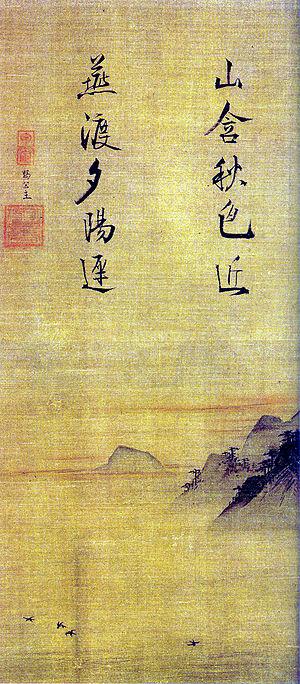
Ma Lin, né au XIIIᵉ siècle et Actif au milieu du XIIIᵉ siècle, fut un Peintre Chinois.